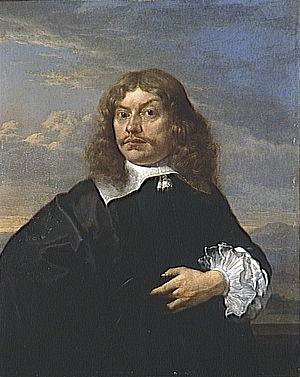
Karel Dujardin, baptisé à Amsterdam le 27 septembre 1626 et mort à Venise le 20 novembre 1678, est un peintre et graveur néerlandais du siècle d'or, connu pour ses paysages italianisants. Il fit partie des Bamboccianti.
Cet article recense les œuvres exposées au Muséum central des arts de la République, précurseur du musée du Louvre à Paris, lors de son inauguration en 1793.